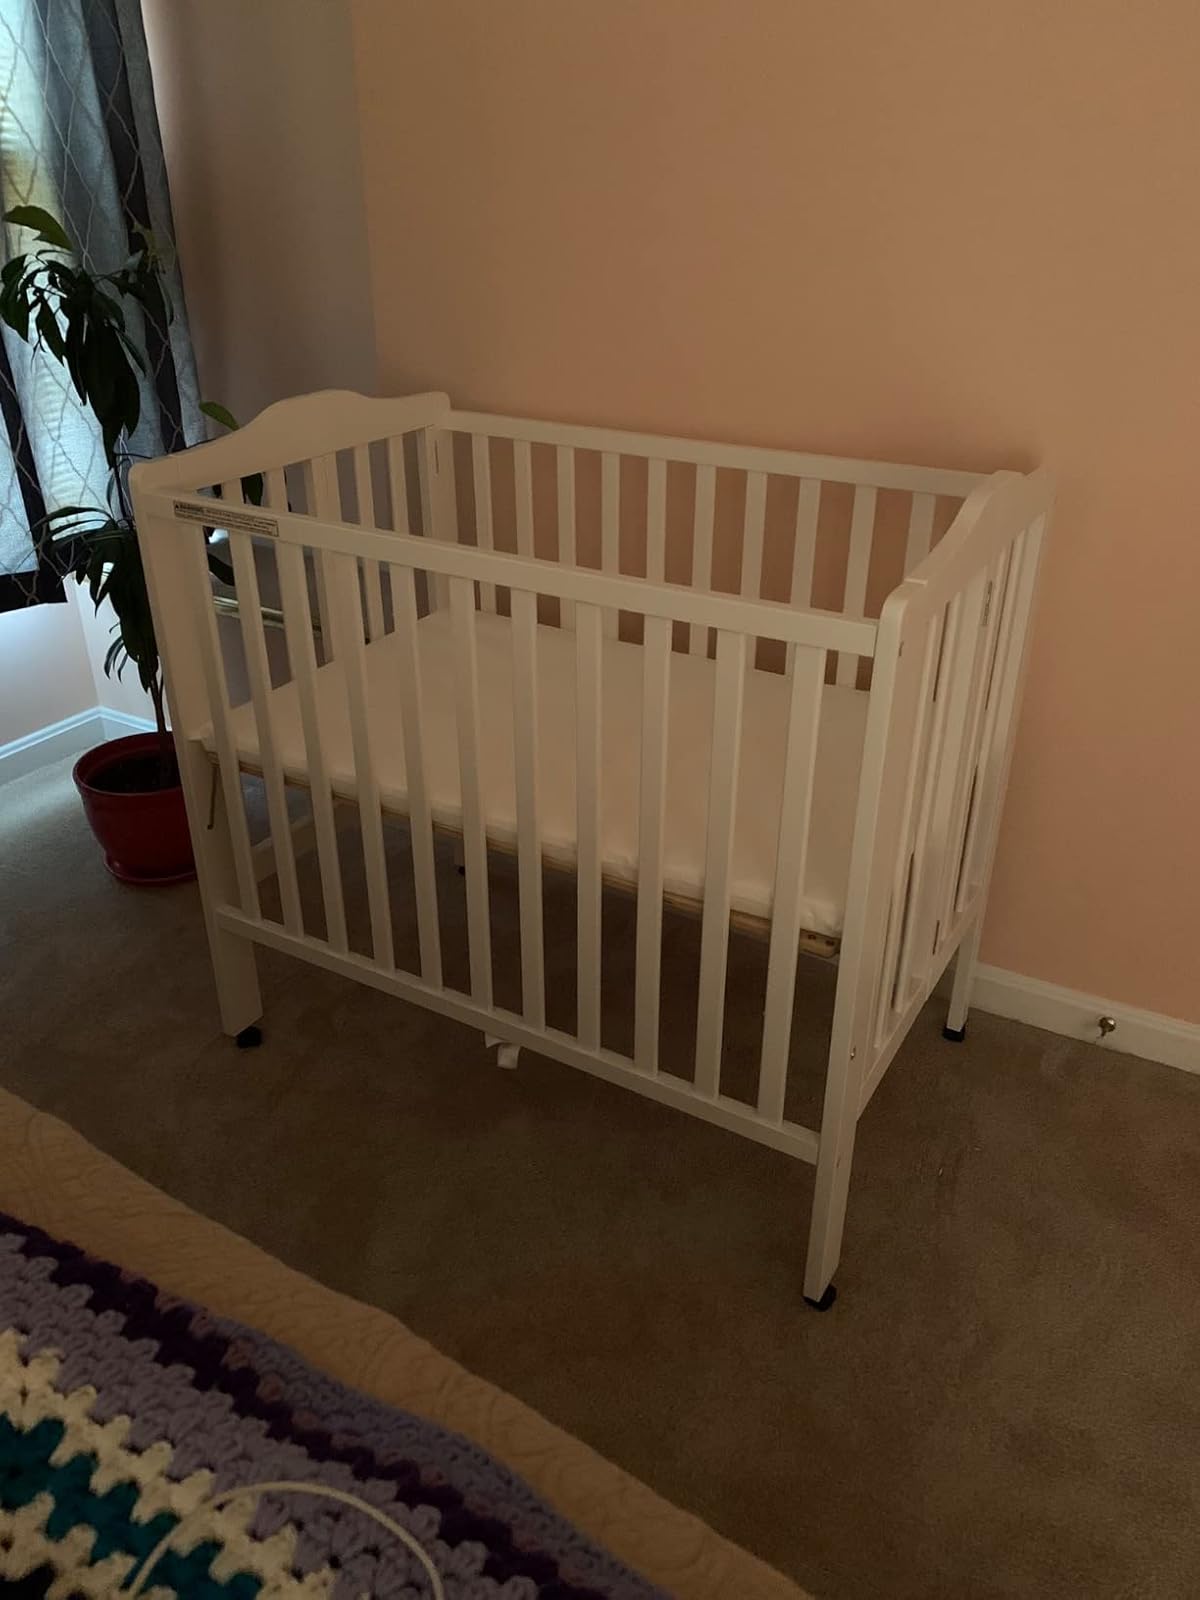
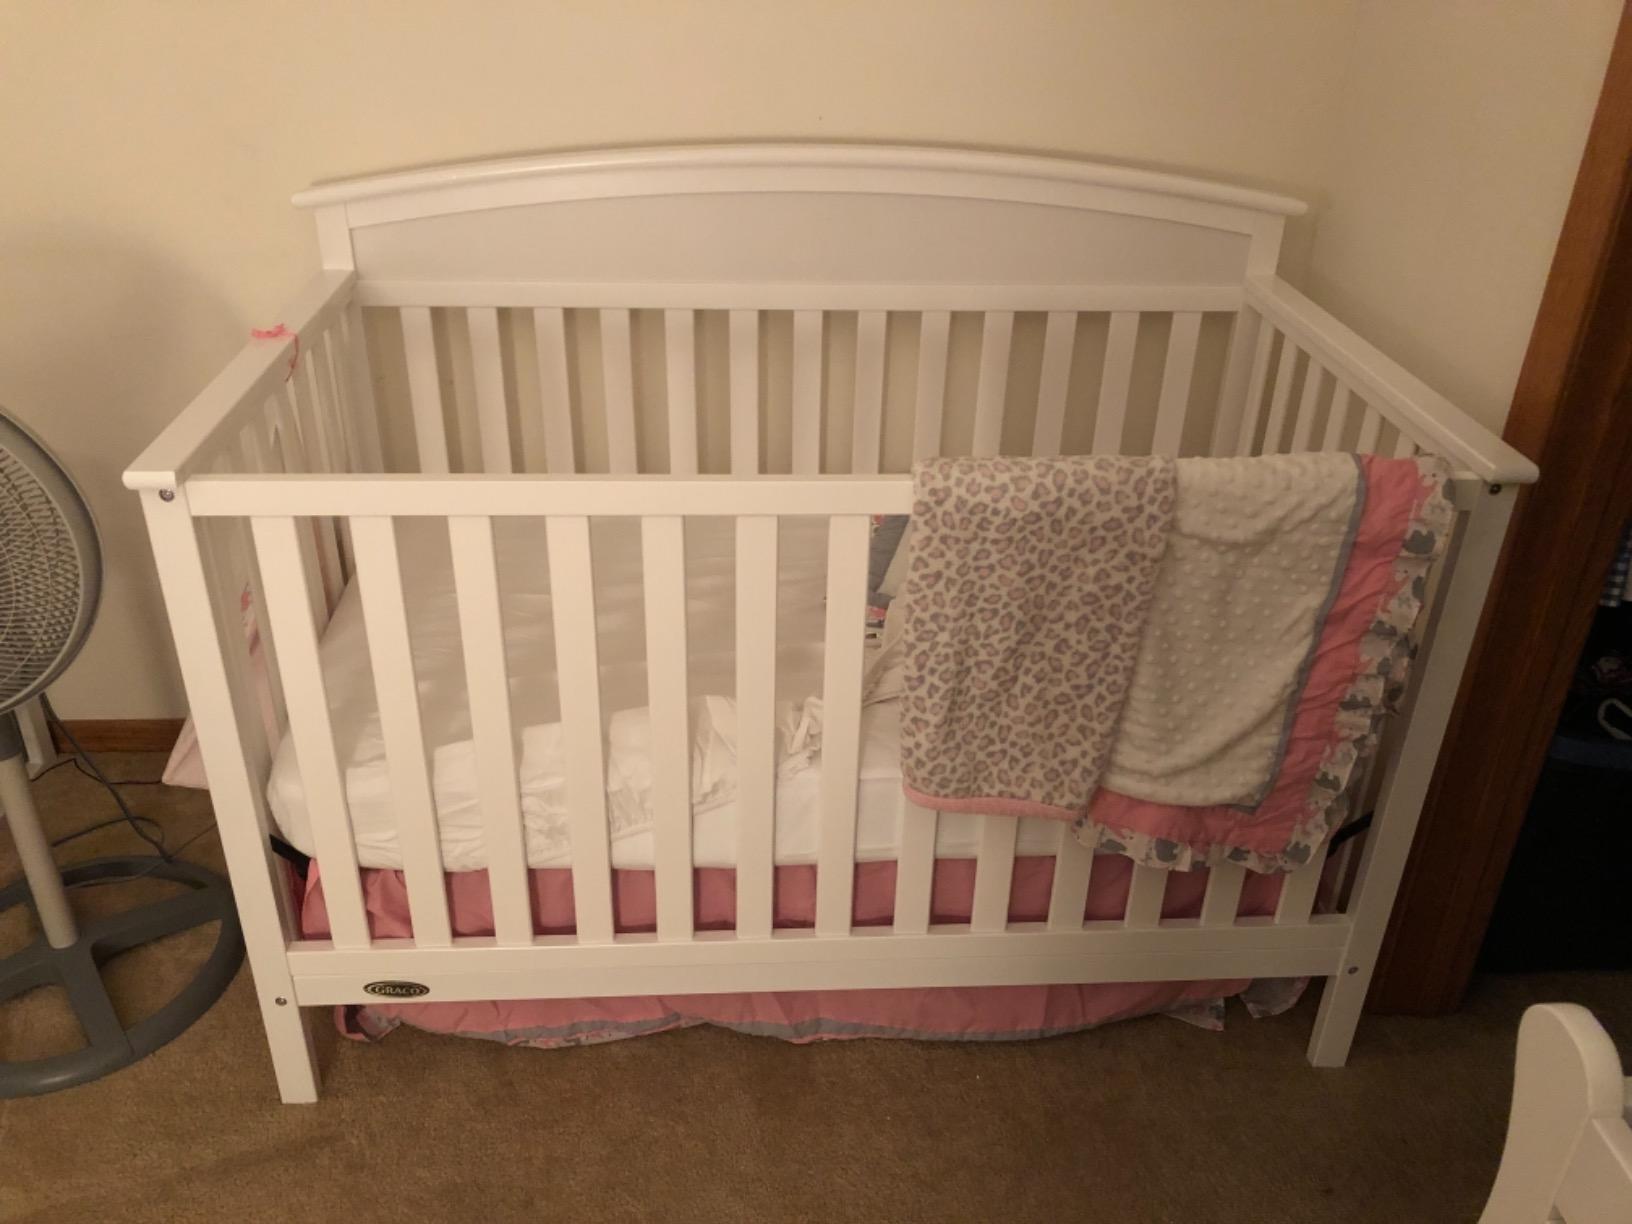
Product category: products_crib
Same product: no